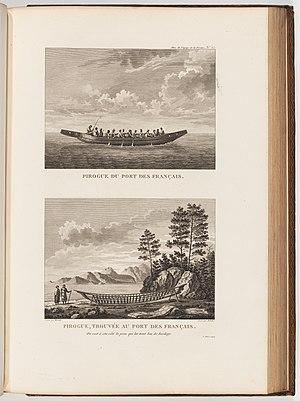
L’expédition de La Pérouse est une expédition « de découverte » commandée à partir de 1785 par Jean-François de La Pérouse, et sous l'impulsion du roi de France Louis XVI, dans le but d'effectuer une exploration de l'océan Pacifique dans la lignée de James Cook voire d'effectuer une circumnavigation du globe. Les navires de l'expédition, La Boussole et L'Astrolabe, s'échouèrent à Vanikoro ce qui mit un terme à l'expédition en 1788. Des survivants s'installèrent temporairement sur place avant de disparaître.